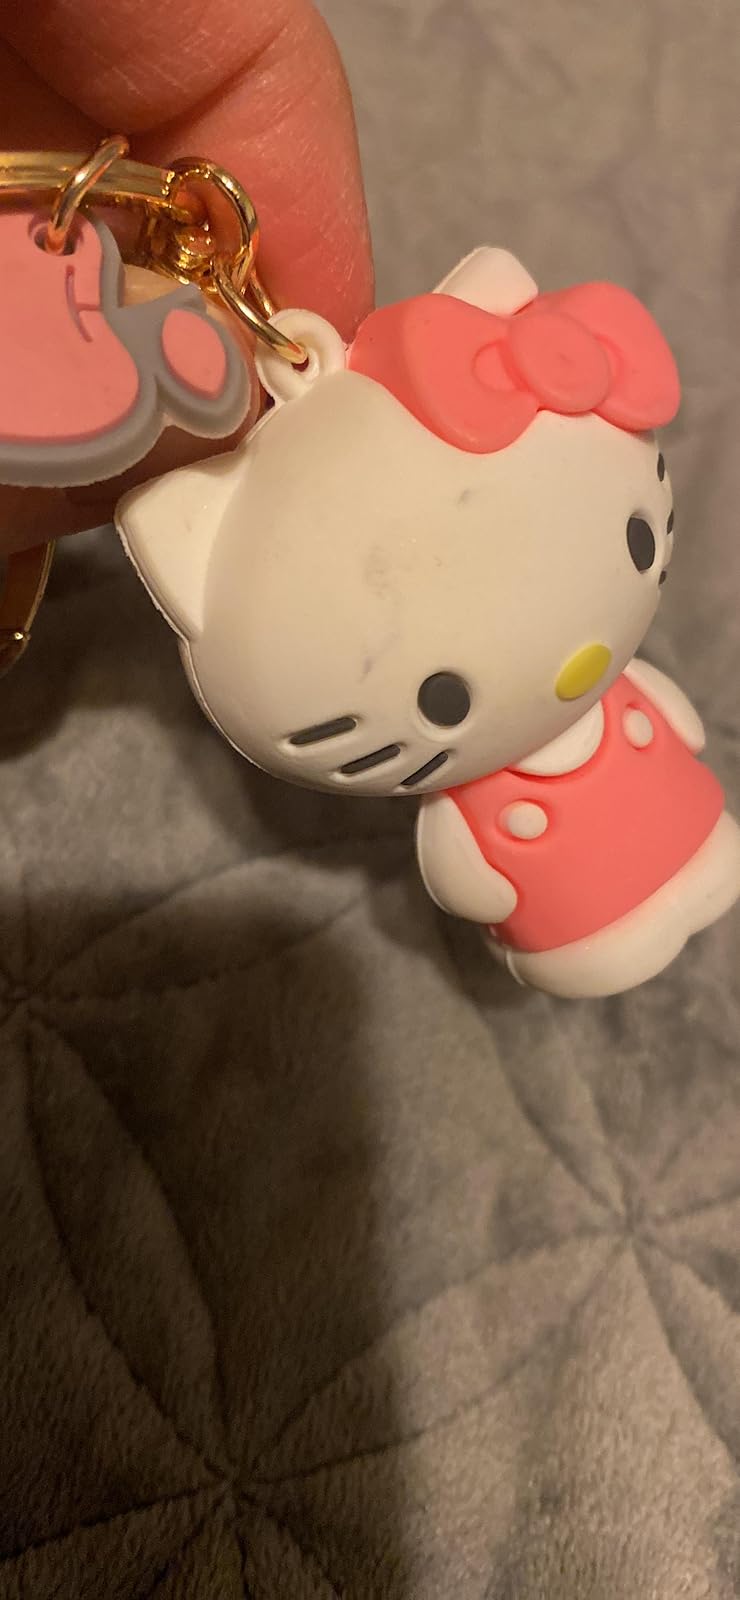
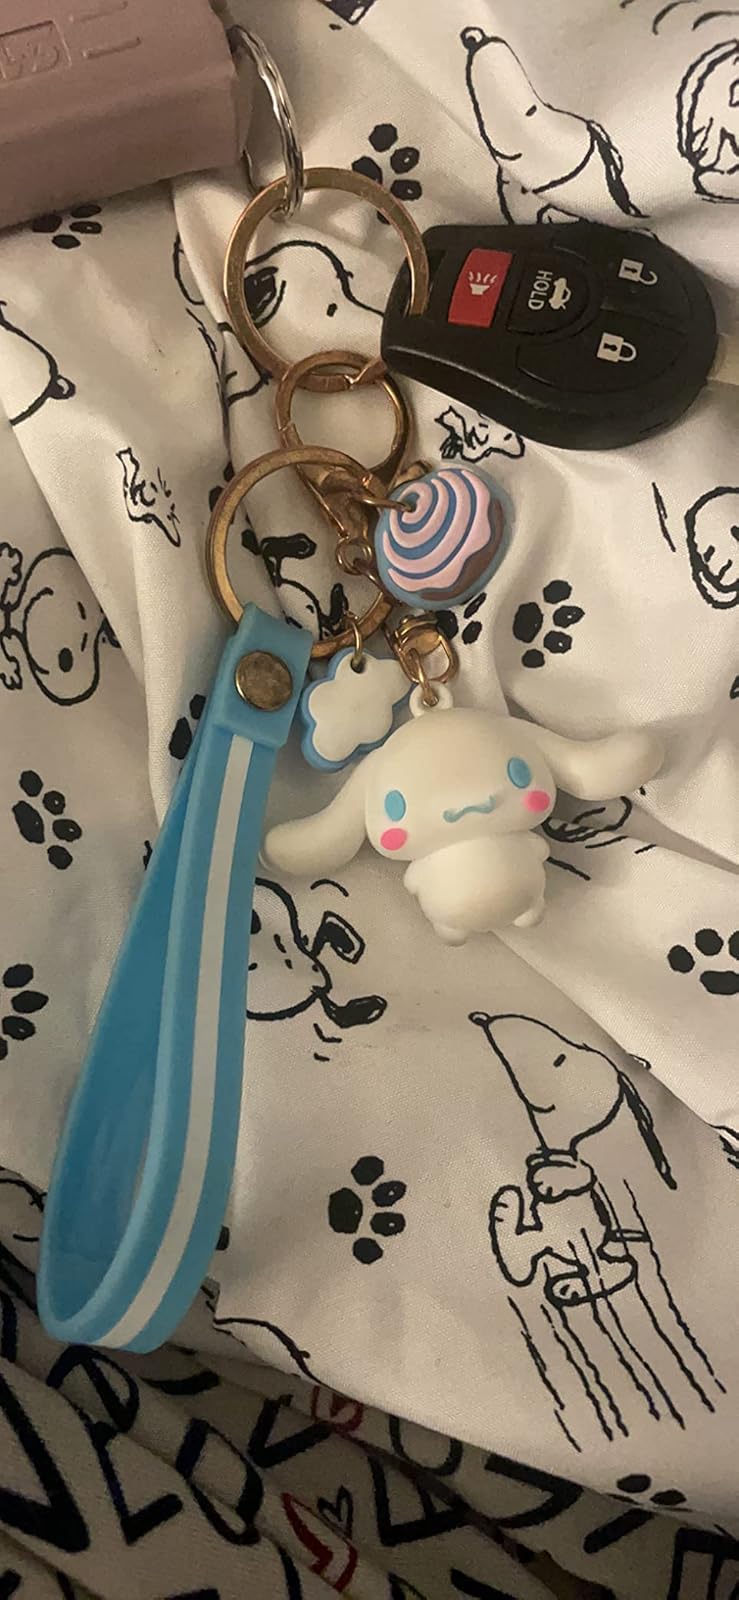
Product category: accessories_keychain
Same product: no